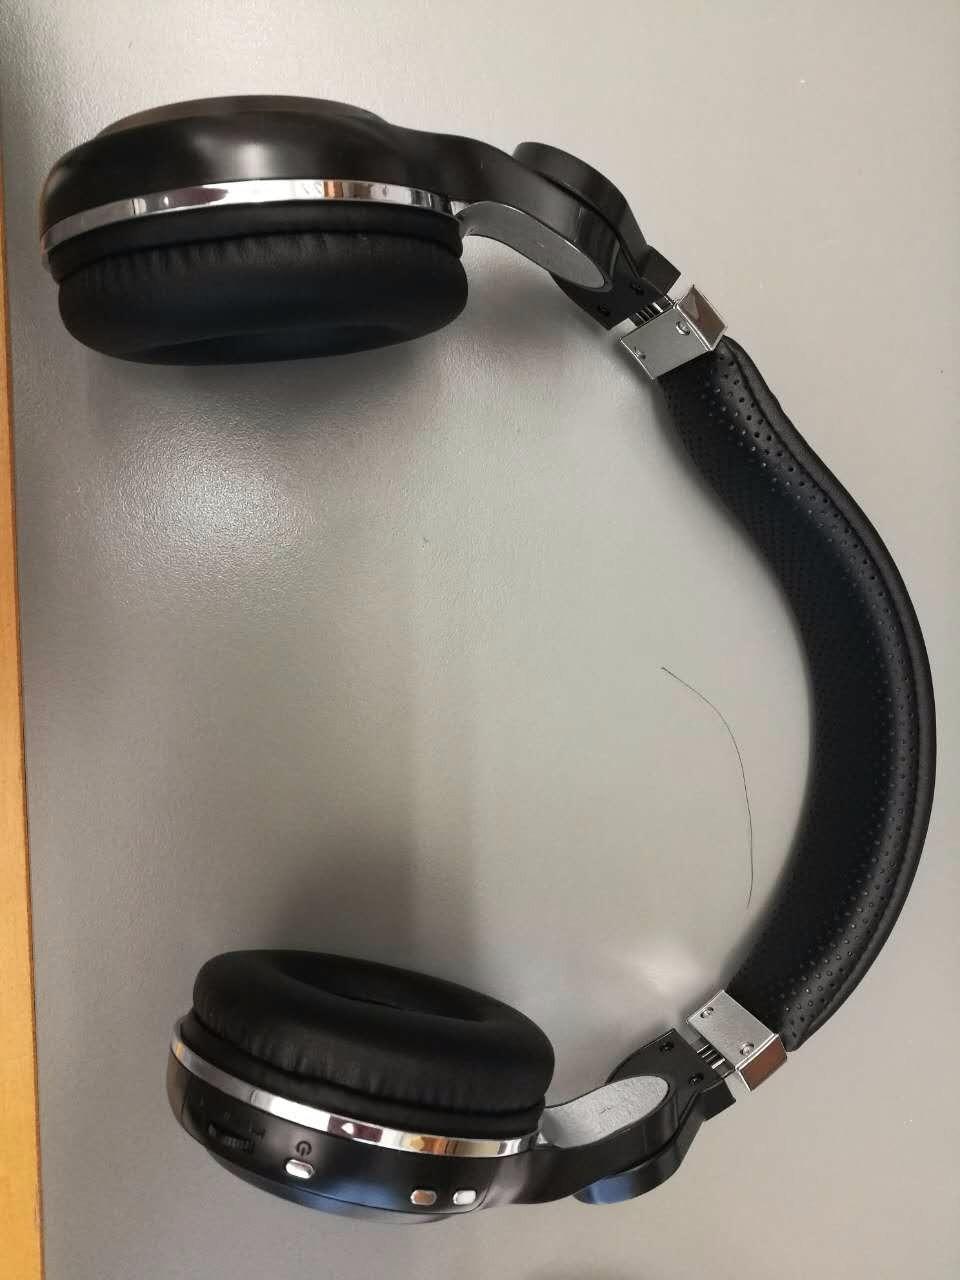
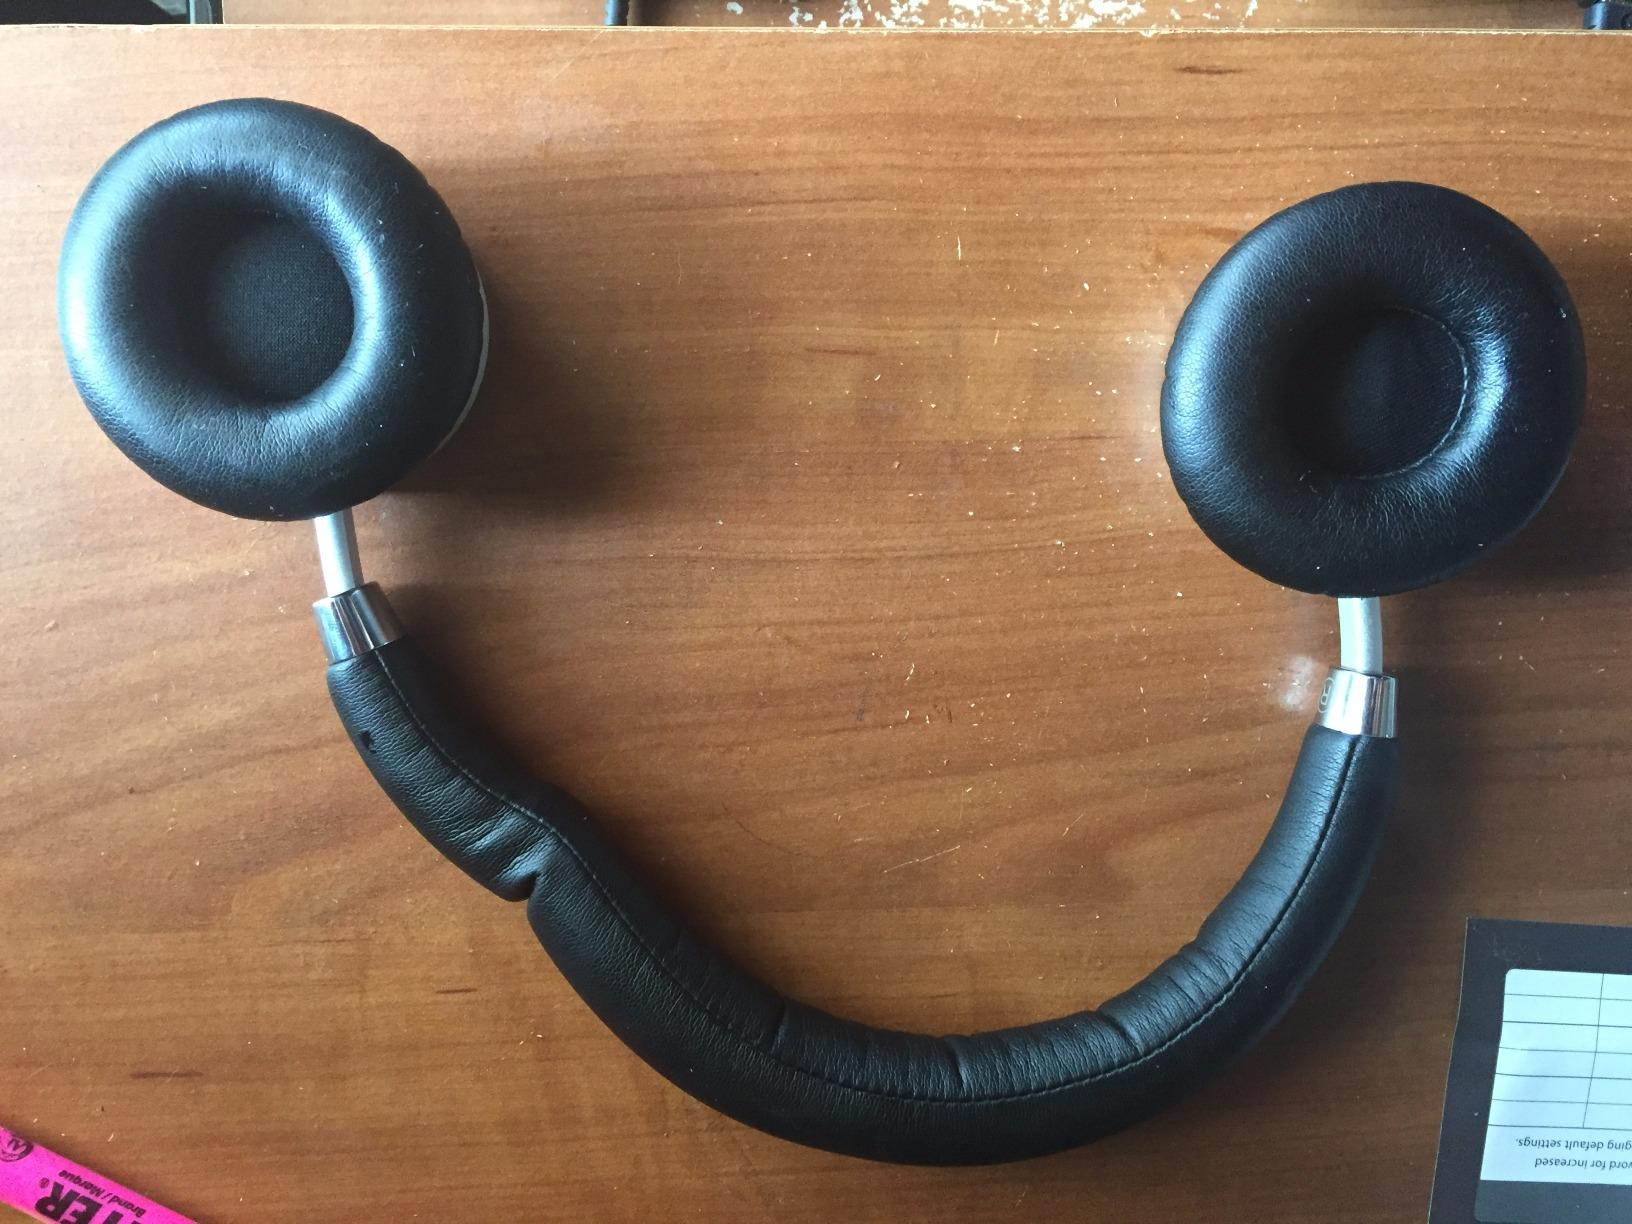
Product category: headphones
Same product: no